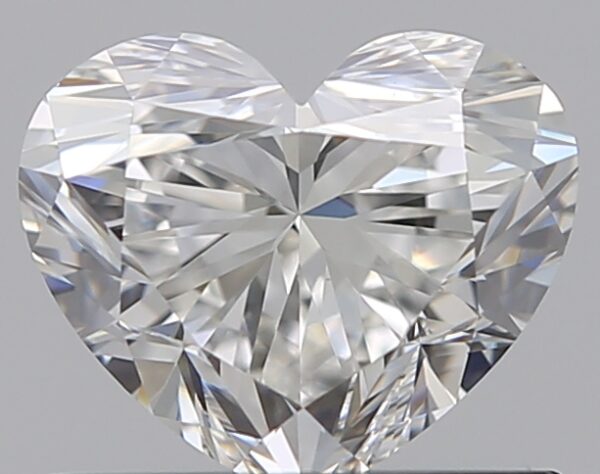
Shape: heart
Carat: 0.8
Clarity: VS1
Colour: G
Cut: EX
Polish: EX
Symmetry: EX
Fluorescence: F
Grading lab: GIA
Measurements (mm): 5.35 x 6.38 x 3.86